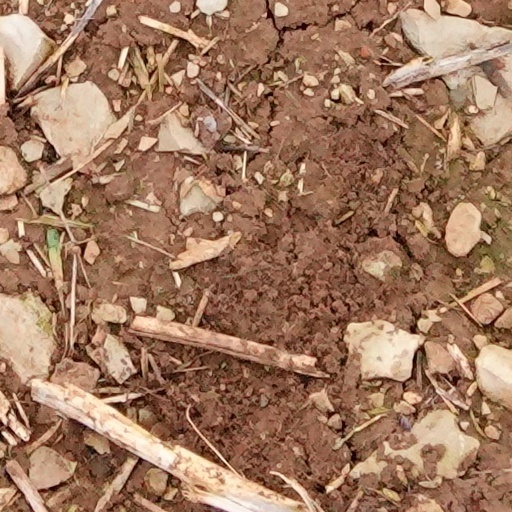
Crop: wheat